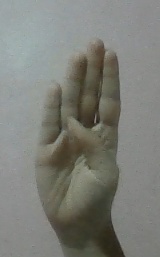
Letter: kaaf